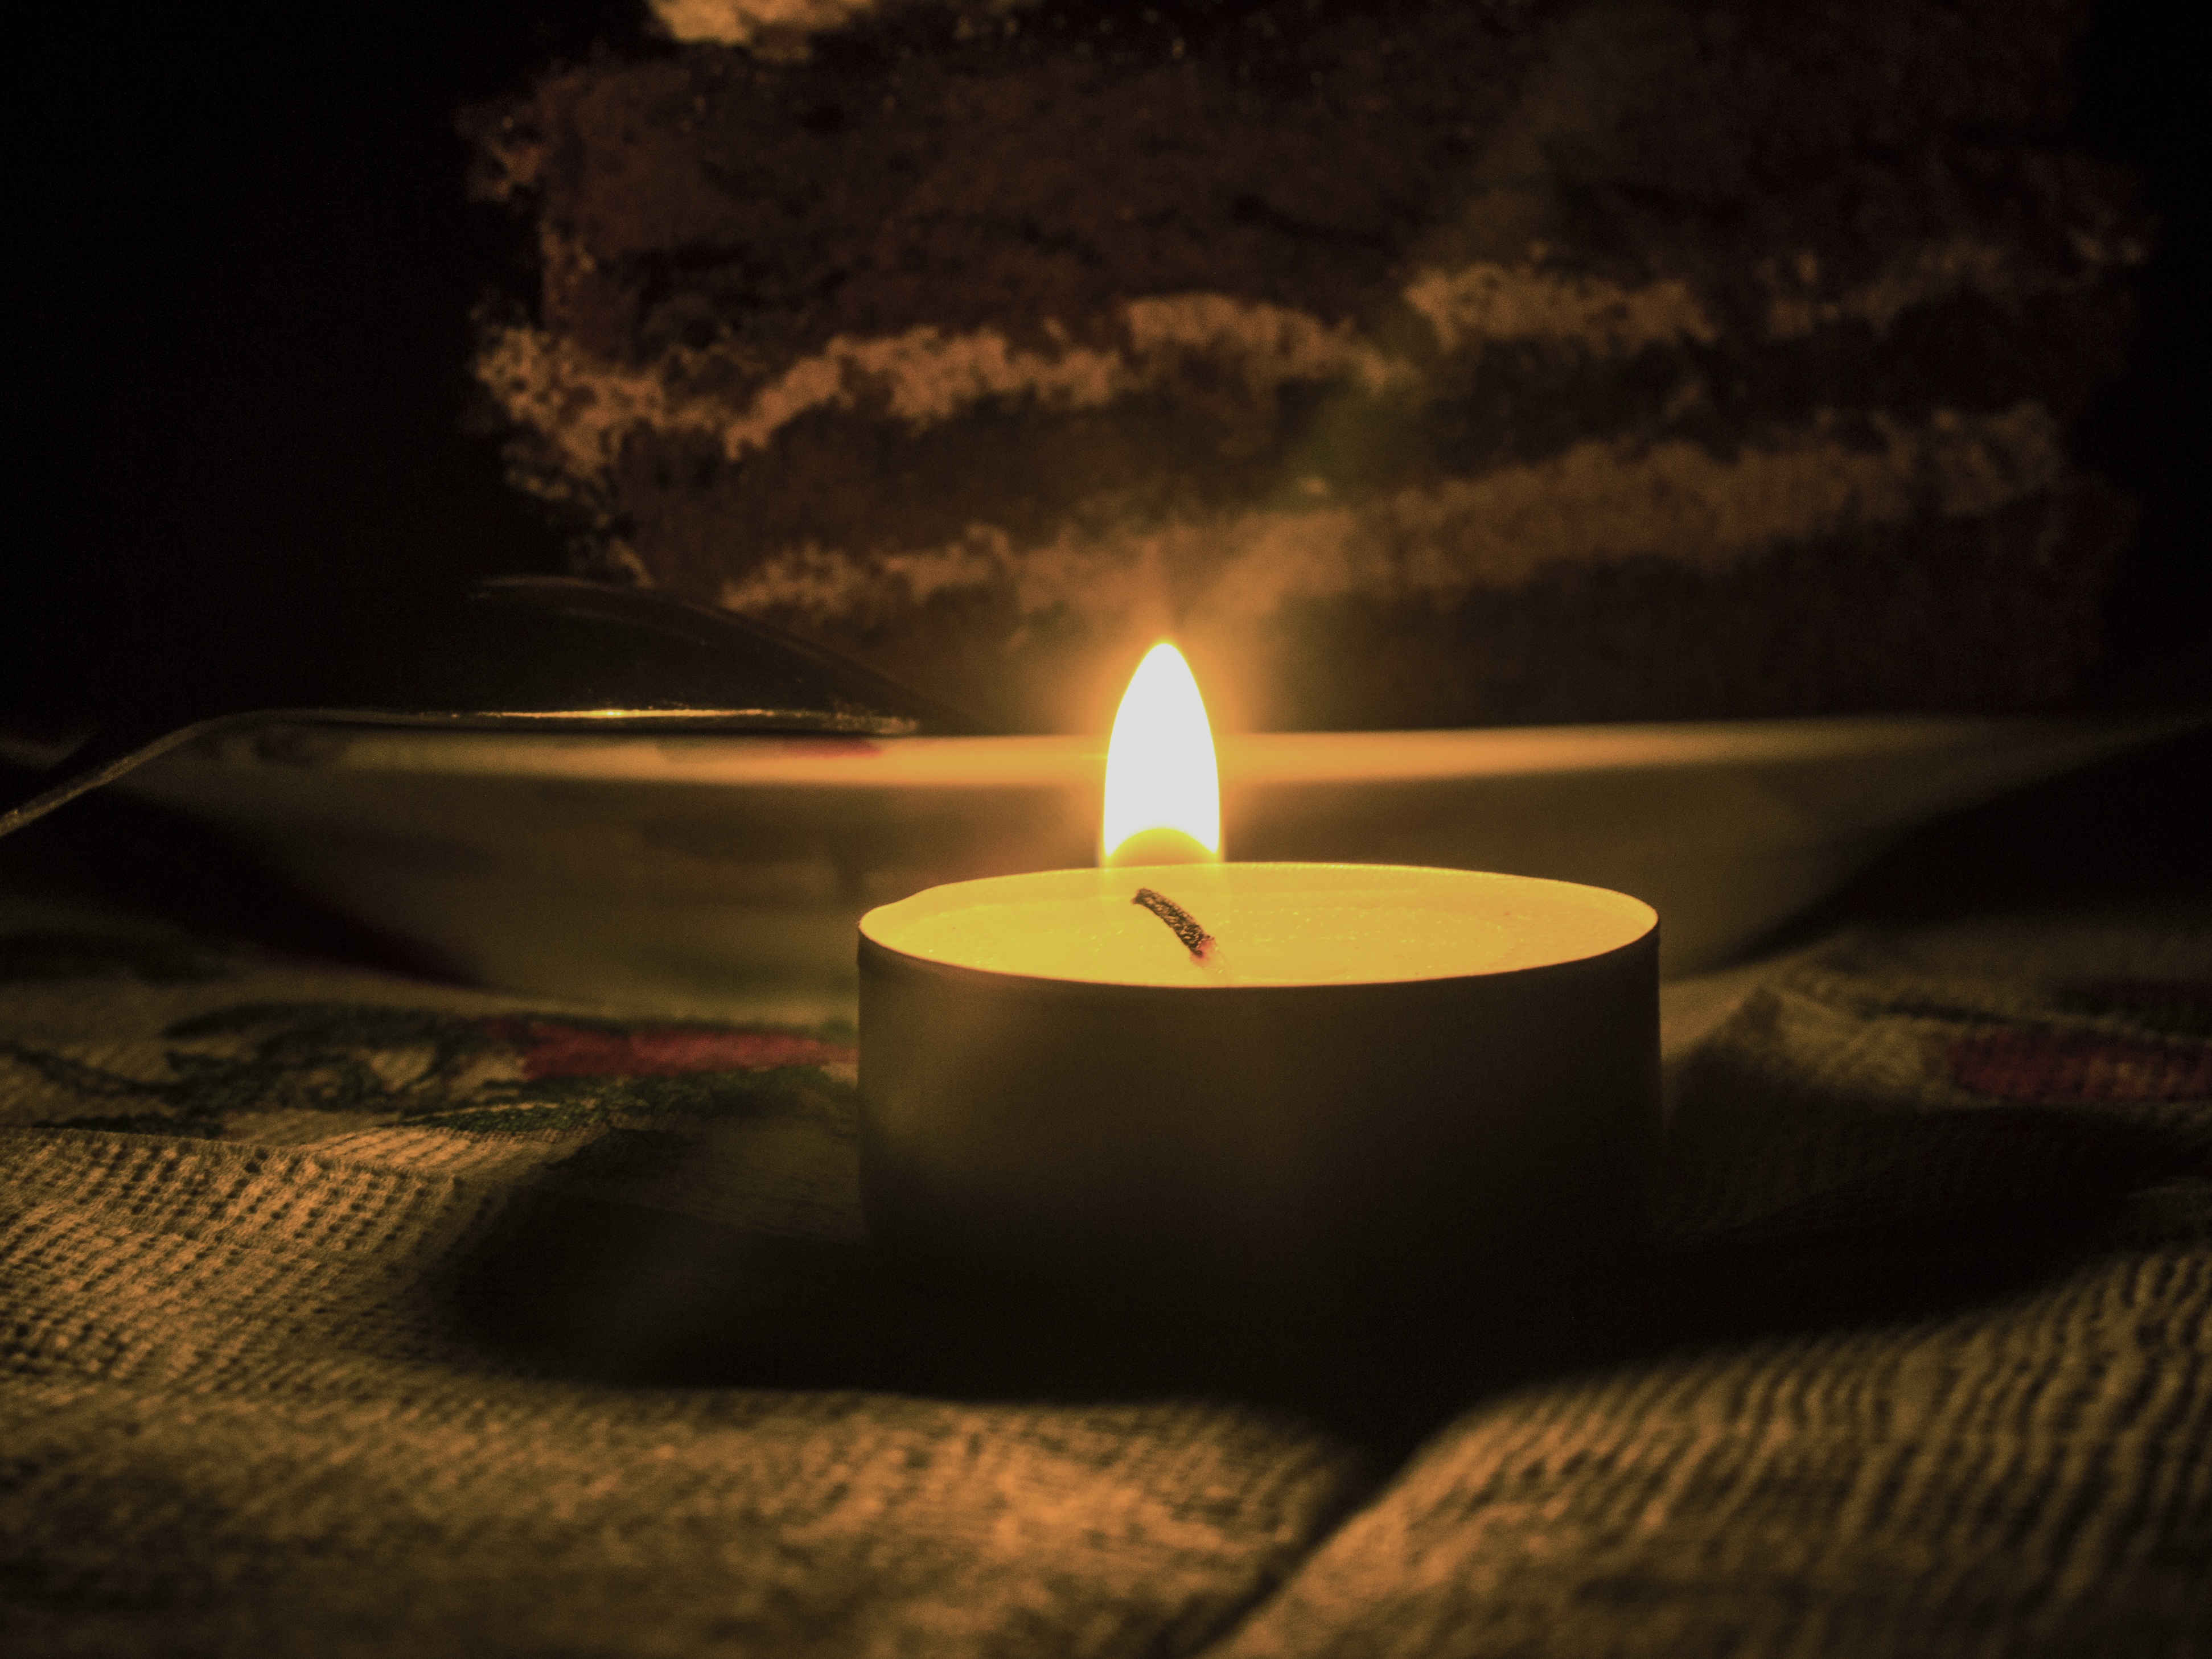
light, night, sweet, sunlight, morning, atmosphere, reflection, holiday, flame, darkness, candle, dessert, lighting, cake, still life, sweets, shape, day of birth